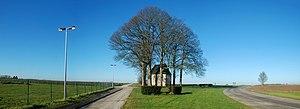
Belgique - Brabant wallon - Chaumont-Gistoux - Longueville - Chapelle du Chêneau (photo panoramique obtenue par assemblage de trois photos à l'aide de MS ICE)
La chapelle du Chêneau, consacrée à Notre-Dame des Affligés, est un oratoire situé à Longueville, village de la commune belge de Chaumont-Gistoux, en Brabant wallon.